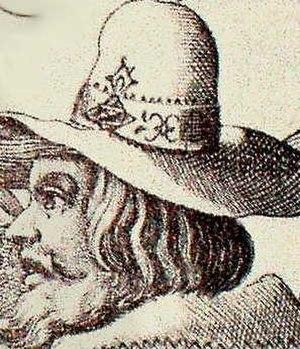
Gravure du XVIIe siècle